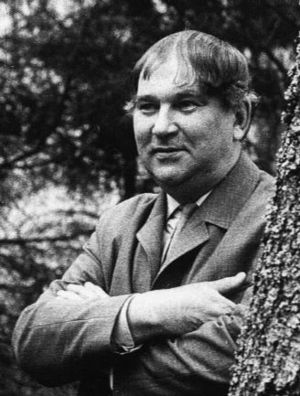
Tauno Marttinen
Tauno Marttinen var en finsk komponist, dirigent, professor og kritiker.